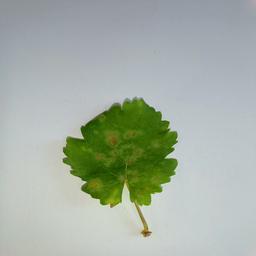
Label: Powdery Mildew